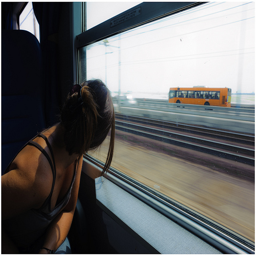
a lady leans and looks out a window at a passing school bus
A woman on a train turns her head and looks out the window as a school bus is in the distance.
Woman on a bus looking out the window at another orange bus.
A lady looking out the window of a train at a bus.
A woman looking out a train window at a yellow bus